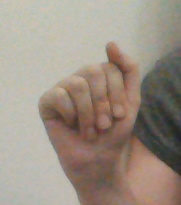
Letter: saad